Answer in natural language. Consider the 3D positions of the objects in the scene and not just the 2D positions in the image. Is the centerpoint of  sixdrawer dresser in gray at a higher height than colorful landscape painting? Choose between the following options: yes or no
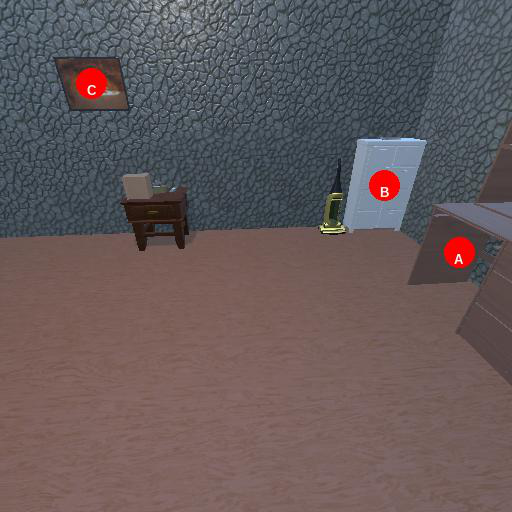
<answer>no</answer>